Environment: real
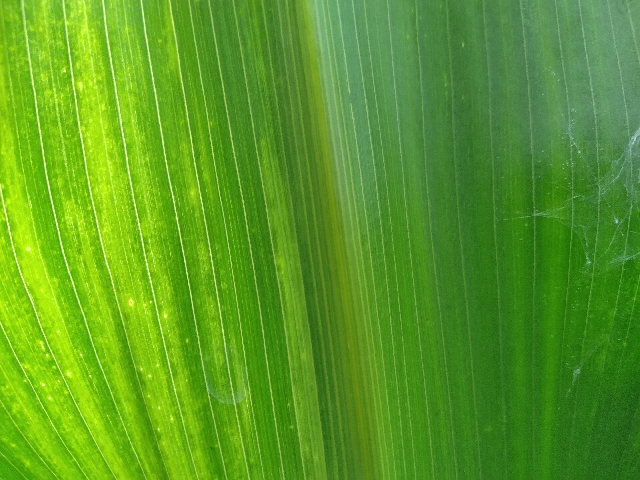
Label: lethal_necrosis